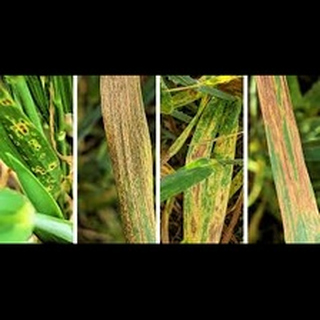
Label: wheat_leaf_blight